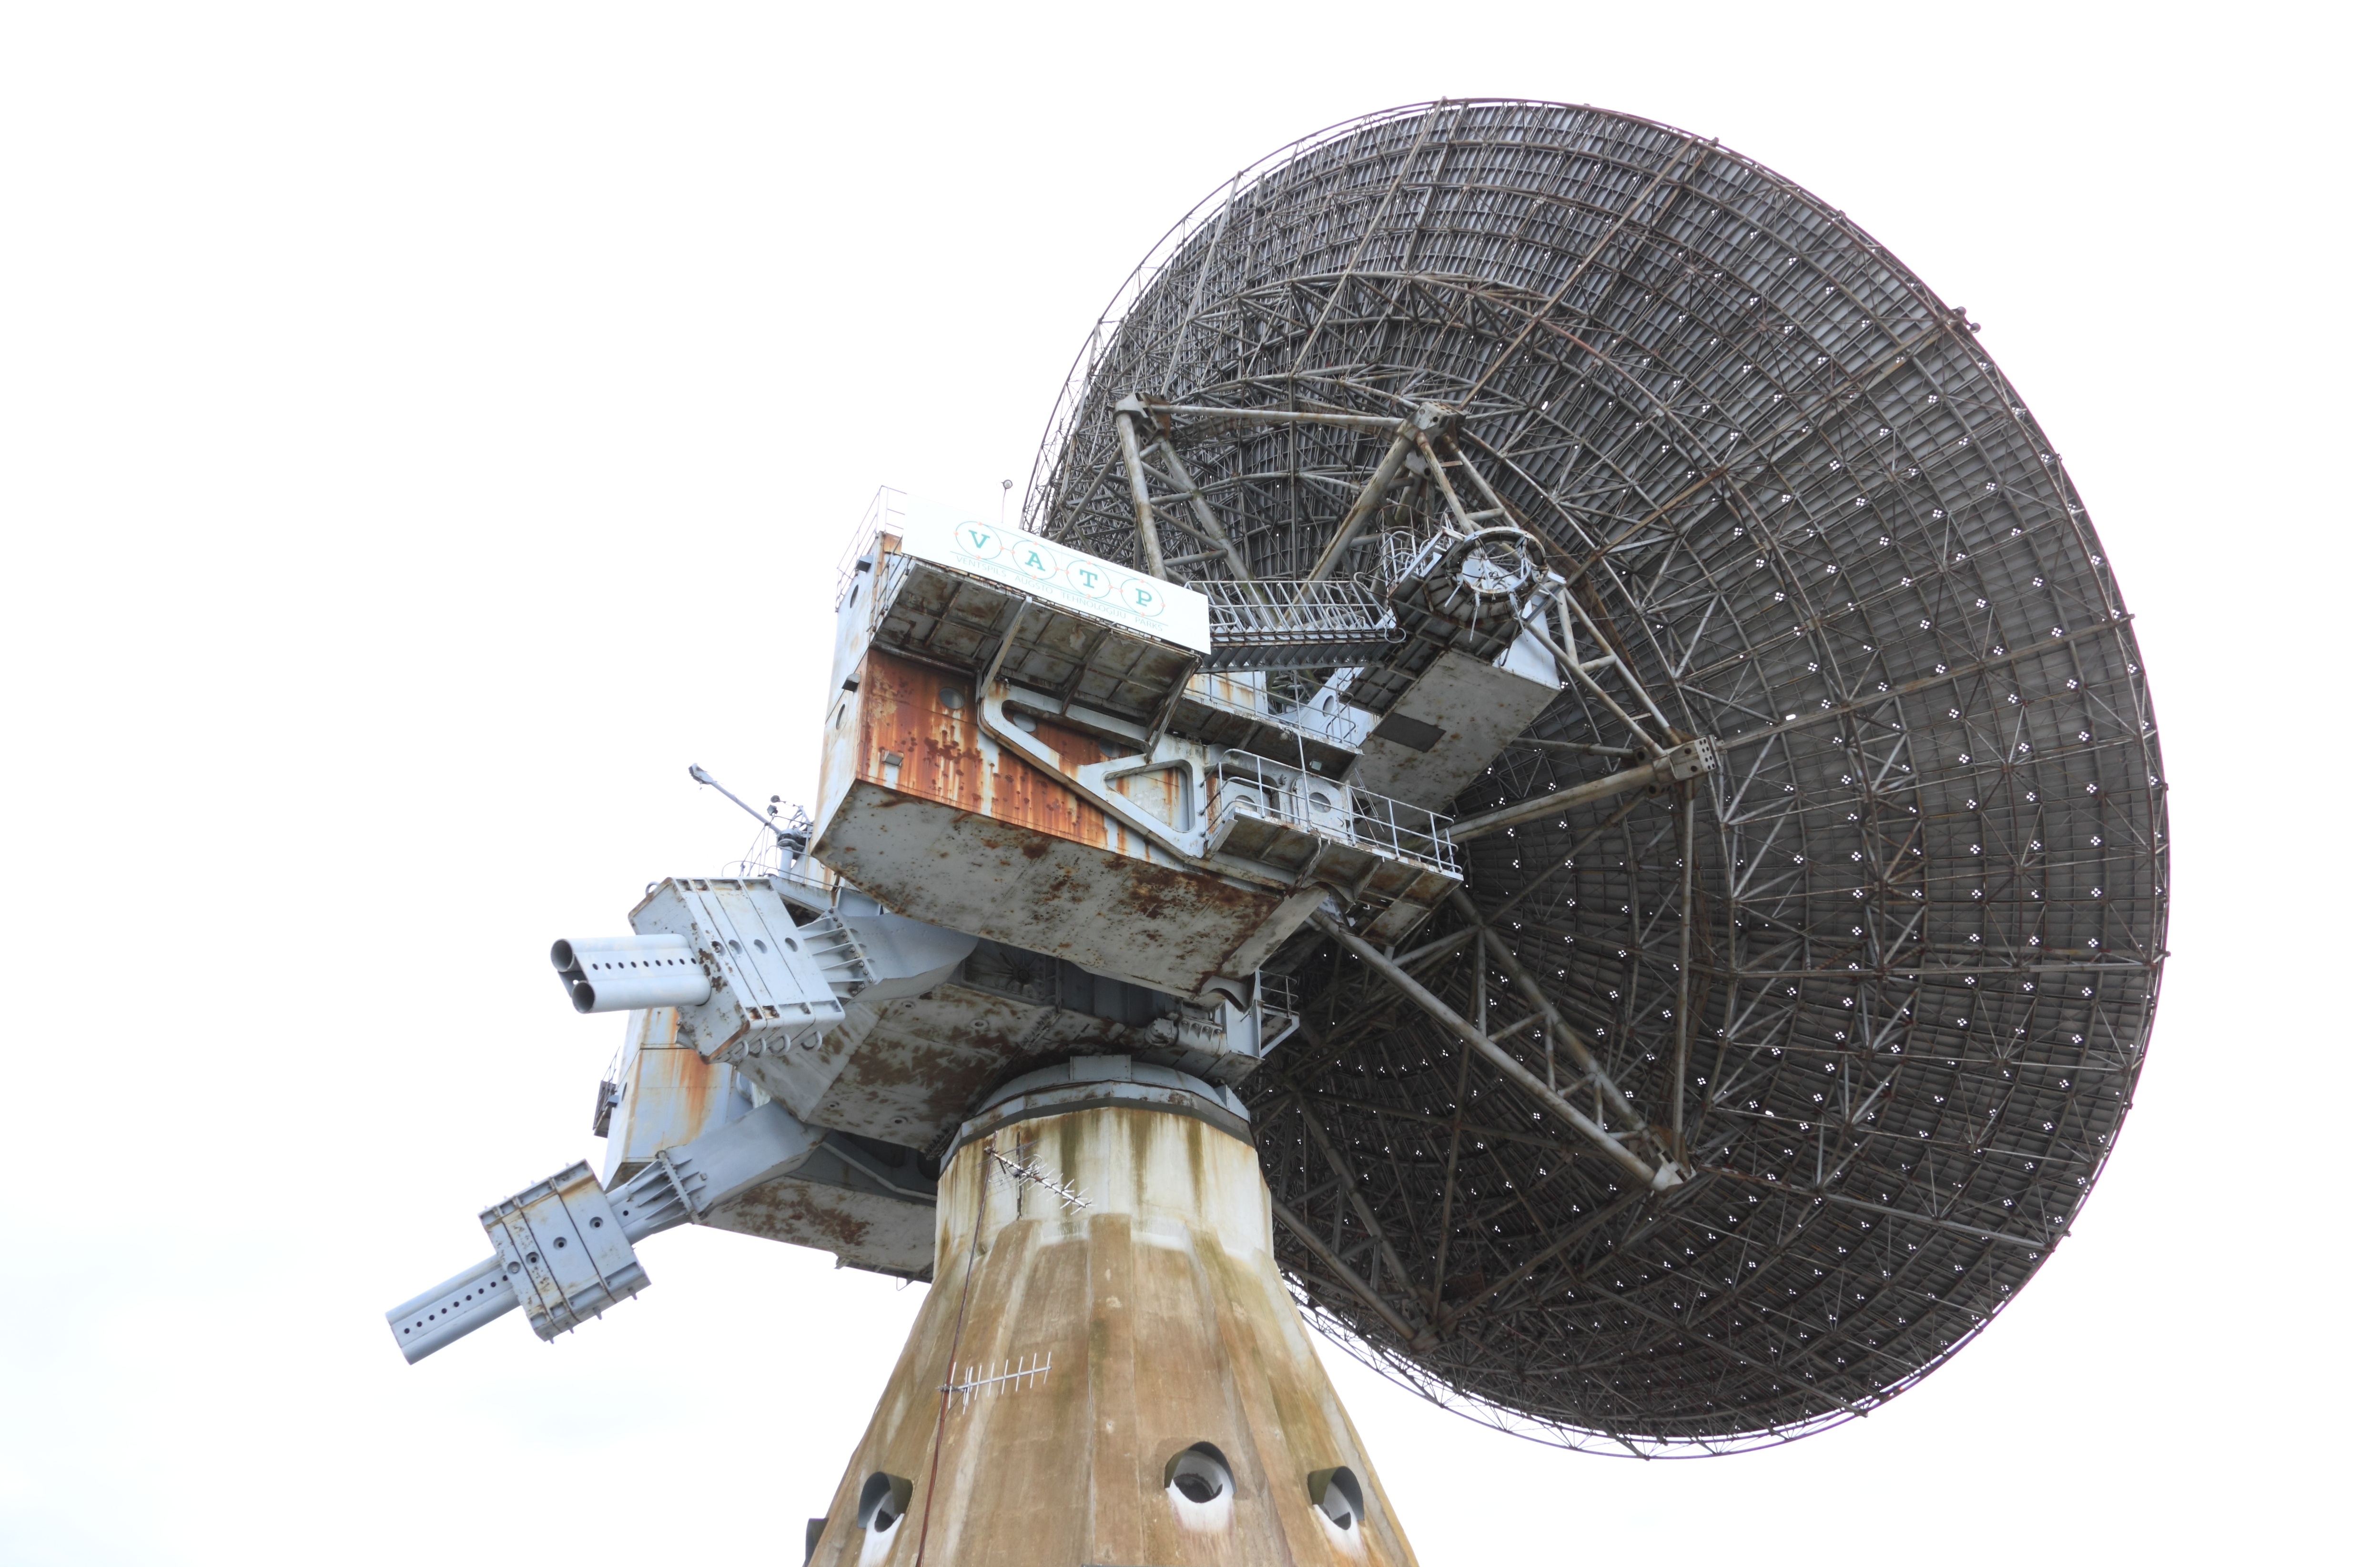
antenna, telescope, dish, vehicle, instrument, machine, radio, observatory, research, product, astronomy, ussr, soviet, receiver, scientific, latvia, man made object, irbene, 32m, aircraft engine